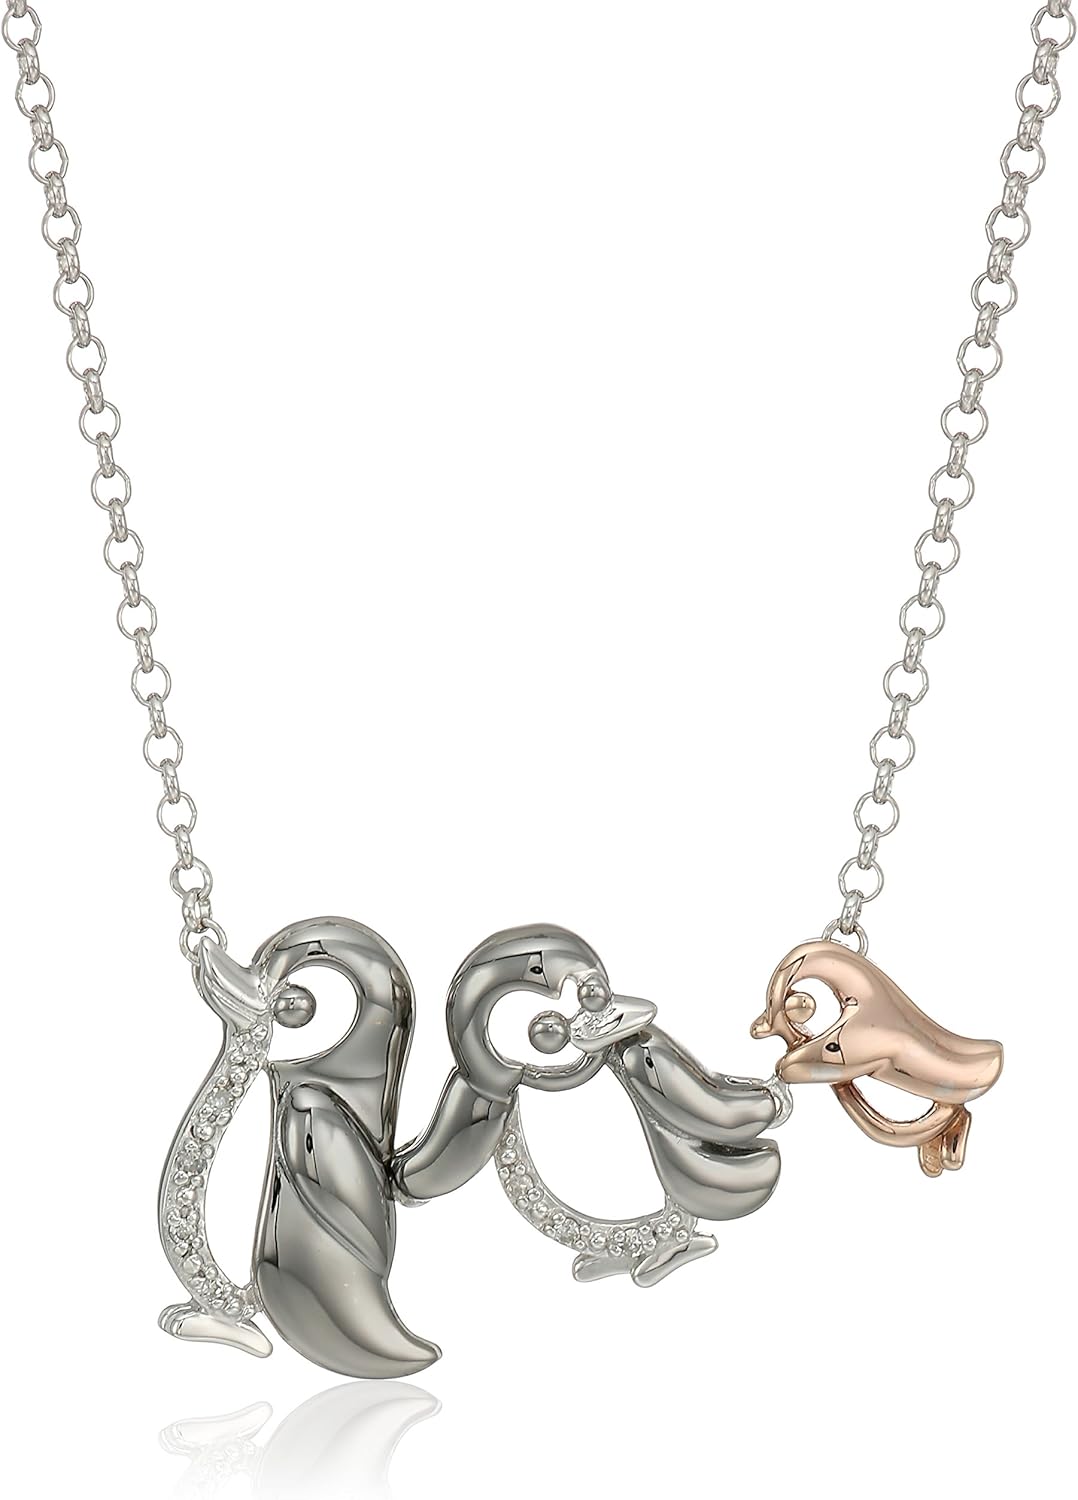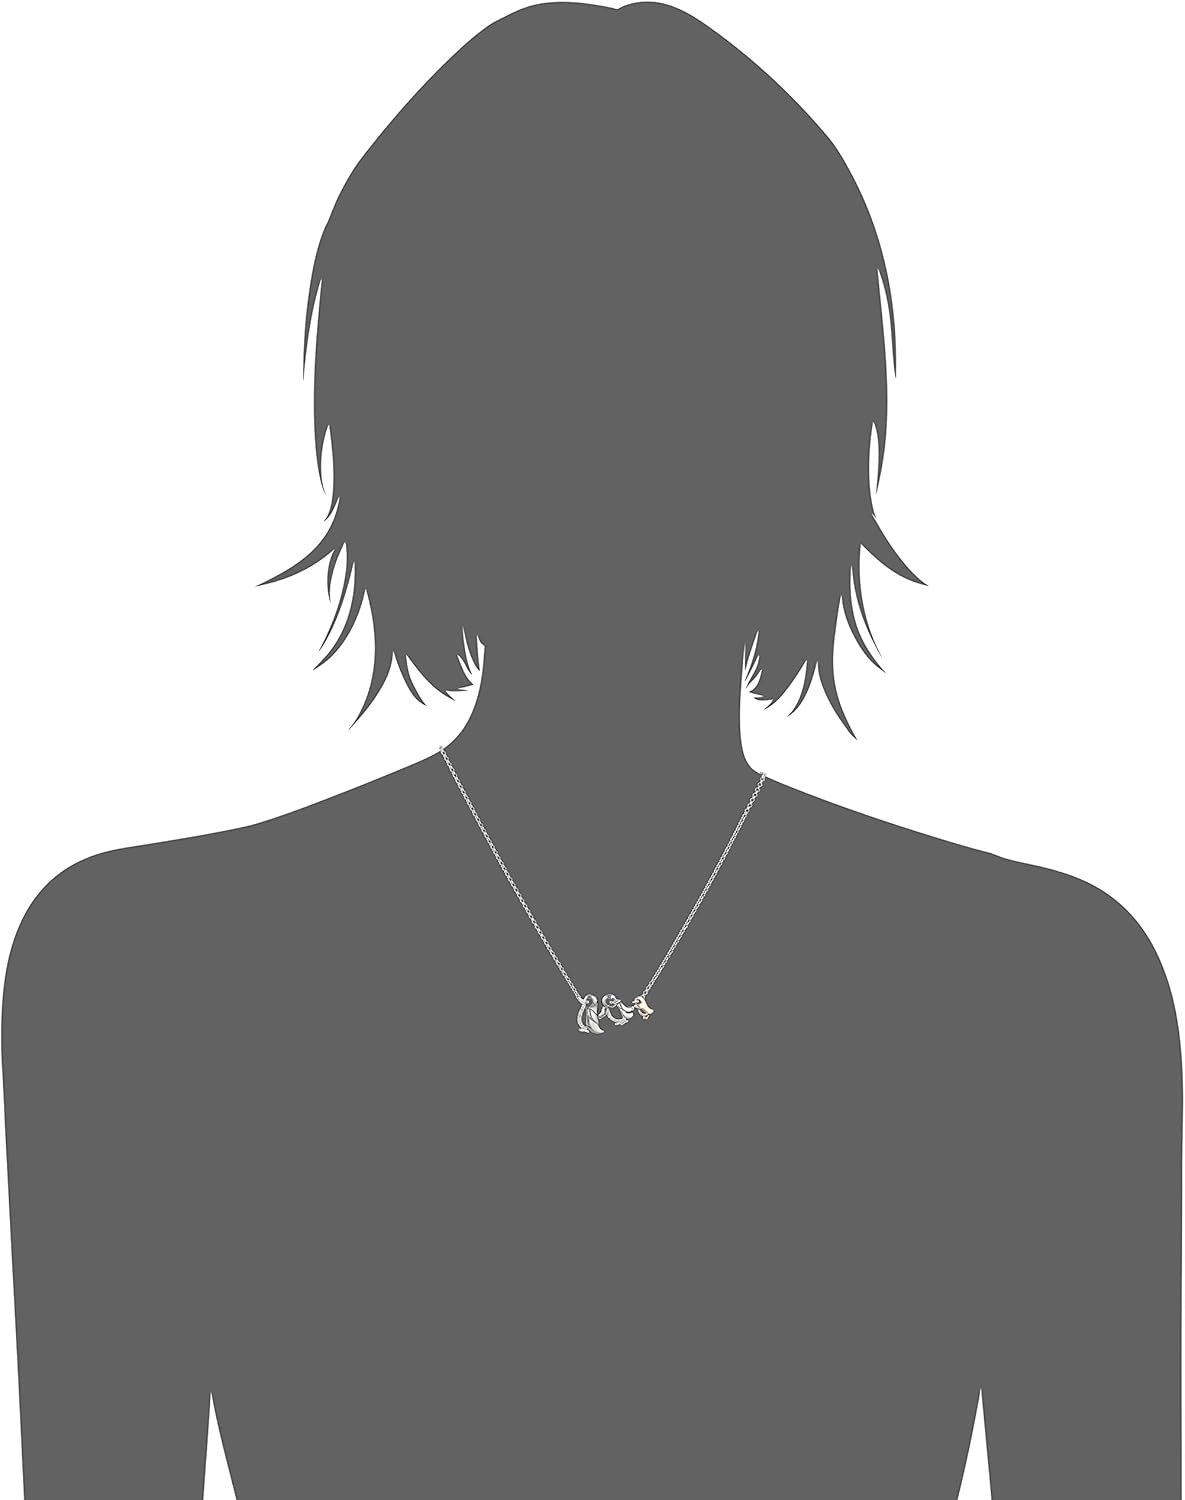
Amazon Collection Sterling Silver and Rose Gold-Plated Animal Family Diamond Accent Necklace, 17.25"
Category: AMAZON FASHION
The Amazon Curated Collection Discover the Amazon Curated Collection of fine and fashion jewelry. The expansive selection of high-quality jewelry featured in the Amazon Curated Collection offers everyday values that range from precious gemstone and diamond pieces to the latest fashion designs. This hand-selected assortment features an array of diamond, gemstone, and precious metal designs that receive a quality inspection, including from Amazon’s staff graduate gemologist, to ensure they meet Amazon’s high standards. All diamonds featured in the Amazon Curated Collection are certified by our suppliers to be conflict free, and IGI, GIA, or AGS certifications are provided on white diamonds of .75 carats or larger on all stud earrings, rings, and pendant necklaces. Pieces from the Amazon Curated Collection come packaged in a custom box, making them wonderful gifts. In addition, we offer free one-day shipping within the continental U.S. on items over $500. International shipping options for friends and family overseas are available for an additional fee. The Amazon Curated Collection offers a specialized customer service team that is available seven days a week to answer any product questions before, during or after the purchase. If you’re not satisfied for any reason, you will receive a full refund and free return shipping within the U.S. if you return your purchase within 30 days. Find a special gift for a loved one or a beautiful piece that complements your personal style with jewelry from the Amazon Curated Collection. Gemstones Color Jewelers describe the color of a gemstone in terms of three characteristics: hue, saturation, and tone. A gemstone's basic color is its hue, and those with purer hues (for emeralds, green; for sapphires, blue; and for rubies, red) are generally considered more valuable. Often, however, a hint of another color can be detected. Saturation is a measure of the intensity or purity of a gem's hue and is determined by the degree to which gray or brown hues mute its defining color. Value tends to increase with saturation, so a fully saturated purplish blue sapphire may well be more expensive than a muted pure blue one. The tone of a gemstone, a measurement of its lightness or darkness, is usually given as light, medium-light, medium, medium-dark, or dark. Clarity A flawless gemstone is rare and expensive. As with diamonds, most gemstones have inclusions, or tiny mineral flaws, that can be seen under magnification or by the careful eye. Make sure that any inclusions in the stone do not penetrate deeply into the gem, as this may cause it to break or crack. Clarity grades range from VVS (very, very slightly included) to I3, in which inclusions are prominent and severely affect the gemstone's beauty. Cut A gemstone's cut refers to its proportions and symmetry. In making a gemstone look appealing--the stone should be symmetrical in all dimensions so that it will appear balanced, and that its facets will reflect light evenly. Color should also be taken into account when cutting for optical efficiency. If a stone's color is highly saturated, a shallow cut will allow it to pass more light, while a deeper cut may increase the vividness of a less saturated gem. There is no generally accepted grading system for gemstone cut. Size Though a gemstone's weight is usually given in carats, this may not give an accurate idea of its size, because different types of stone have different densities. Therefore, a one-carat sapphire or ruby will be smaller than a one-carat emerald, though they have the same weight, because sapphires and rubies (both a form of the mineral corundum) are more dense than emeralds. Gemstones can also be measured in dimensions (diameter, length, and width). It is important to know the dimensions to ensure that the gemstone weight will be visible and well-proportioned in the setting. Gemstone Treatment Gemstones are often treated to enhance color and fill cracks. Please note: if a gemstone has been treated, this information will be provided in the specifications on the stone's product detail page. There are various accepted techniques, depending on the type of stone: Oils and resins are frequently used to fill surface-reaching fissures in emeralds and rubies. This process is not permanent; however, if a treated ruby or emerald is subjected to high heat, the filler may leak out of the stone. Sapphires and rubies are often heated in a kiln or furnace to enhance their color. Such heat treatment, which is considered permanent, has been used for centuries. Lightly colored sapphires may also undergo diffusion treatment. This is done by heating a stone in the presence of coloring elements such as titanium or iron, which causes a thin layer of color to be diffused into the stone's surface. Because this color layer is so thin, a diffusion-treated sapphire should not be re-polished. Gemstone Care To clean gemstone jewelry, first wipe it with a soft cloth to remove any dirt. Emeralds require only the use of a soft cloth, as cleaners may damage these soft gems. Sapphires and rubies can be cleaned with either an ultrasonic cleaner or a solution of one part ammonia to six parts water, with a soft brush. Store your gemstone jewelry in a soft cloth pouch or jewelry case so it does not touch other pieces in your collection. As with all jewelry, normal wear and tear can loosen prongs and settings, so it is a good idea to have it checked by a professional jeweler who can make repairs as needed.
Features: sterling silver necklace featuring diamond accent three penguin pendant | Rolo chain with spring-ring clasp | black rhodium and pink gold plated | All our diamond suppliers confirm that they comply with the Kimberley Process to ensure that their diamonds are conflict free. | Great for everyday wear. | Imported